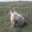
Label: fox